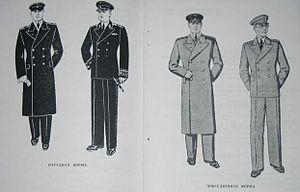
Les uniformes du corps diplomatique sont des uniformes civils portés par les ambassadeurs et les consuls lors de cérémonies publiques. Ils apparaissent en Europe vers 1800 et sont inspirés des tenues de cours. La plupart des pays les abandonnent au cours de la seconde moitié du XXᵉ siècle, mais certains diplomates continuent à les arborer lors de cérémonies particulièrement solennelles comme la remise de lettres de créance.